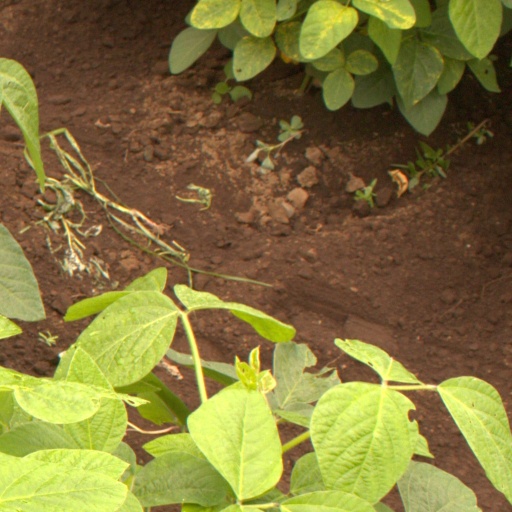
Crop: soybean